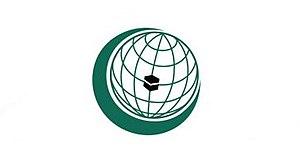
Le bombardement de Cana, aussi connu sous le nom de massacre de Cana, a été perpétré par un avion dirigé par l'armée israélienne sur le village de Cana dans la nuit du 30 juillet 2006 au cours du conflit israélo-libanais de 2006.
La Malaisie, en malaisien Malaysia, est un pays d'Asie du Sud-Est, constitué de la Malaisie péninsulaire ou Malaisie occidentale et de la Malaisie orientale. L'appellation en forme longue fédération de Malaisie, parfois utilisée pour désigner l'État malais, n'est pas officielle pour les autorités de Malaisie. La Malaisie est située à environ 200 km au nord de l'équateur. Sa capitale historique est Kuala Lumpur, sa capitale administrative est Putrajaya, et sa superficie est de 329 750 km². Elle abrite une jungle millénaire.